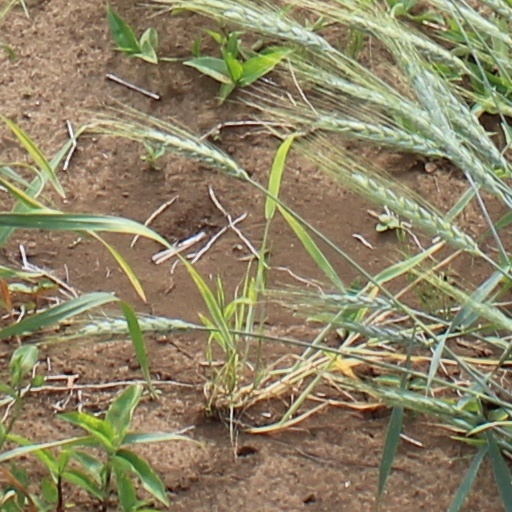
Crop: wheat